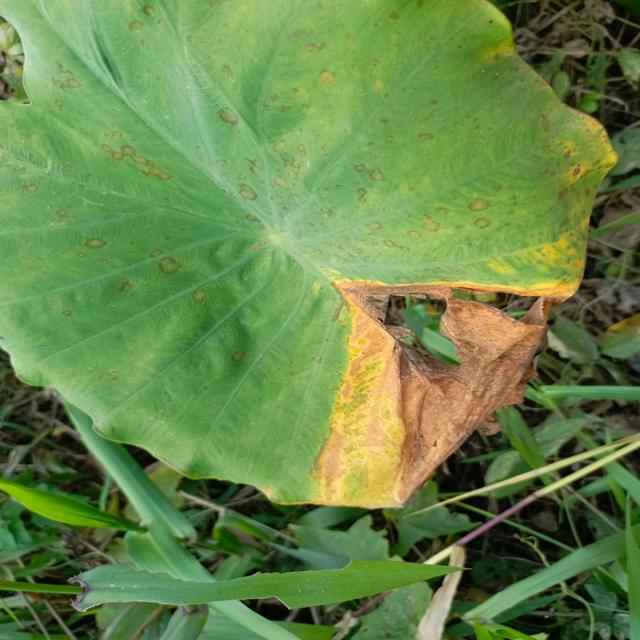
Label: Late_Blight